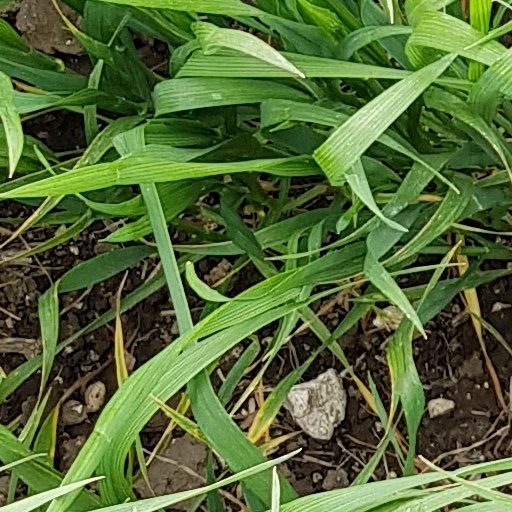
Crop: wheat